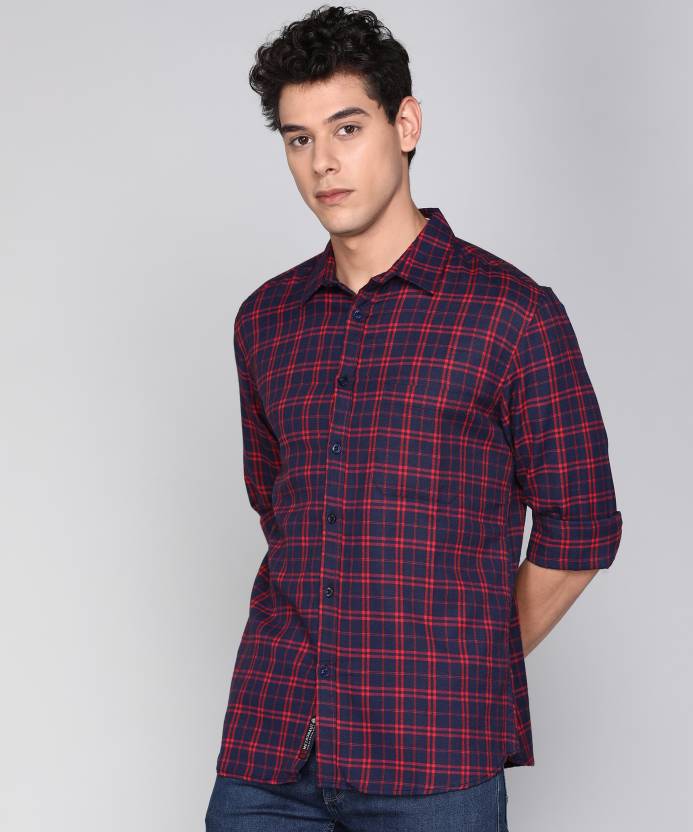
Product: Men Regular Fit Checkered Casual Shirt
Price: ₹389
Colors: Multicolor
Pattern: Checkered